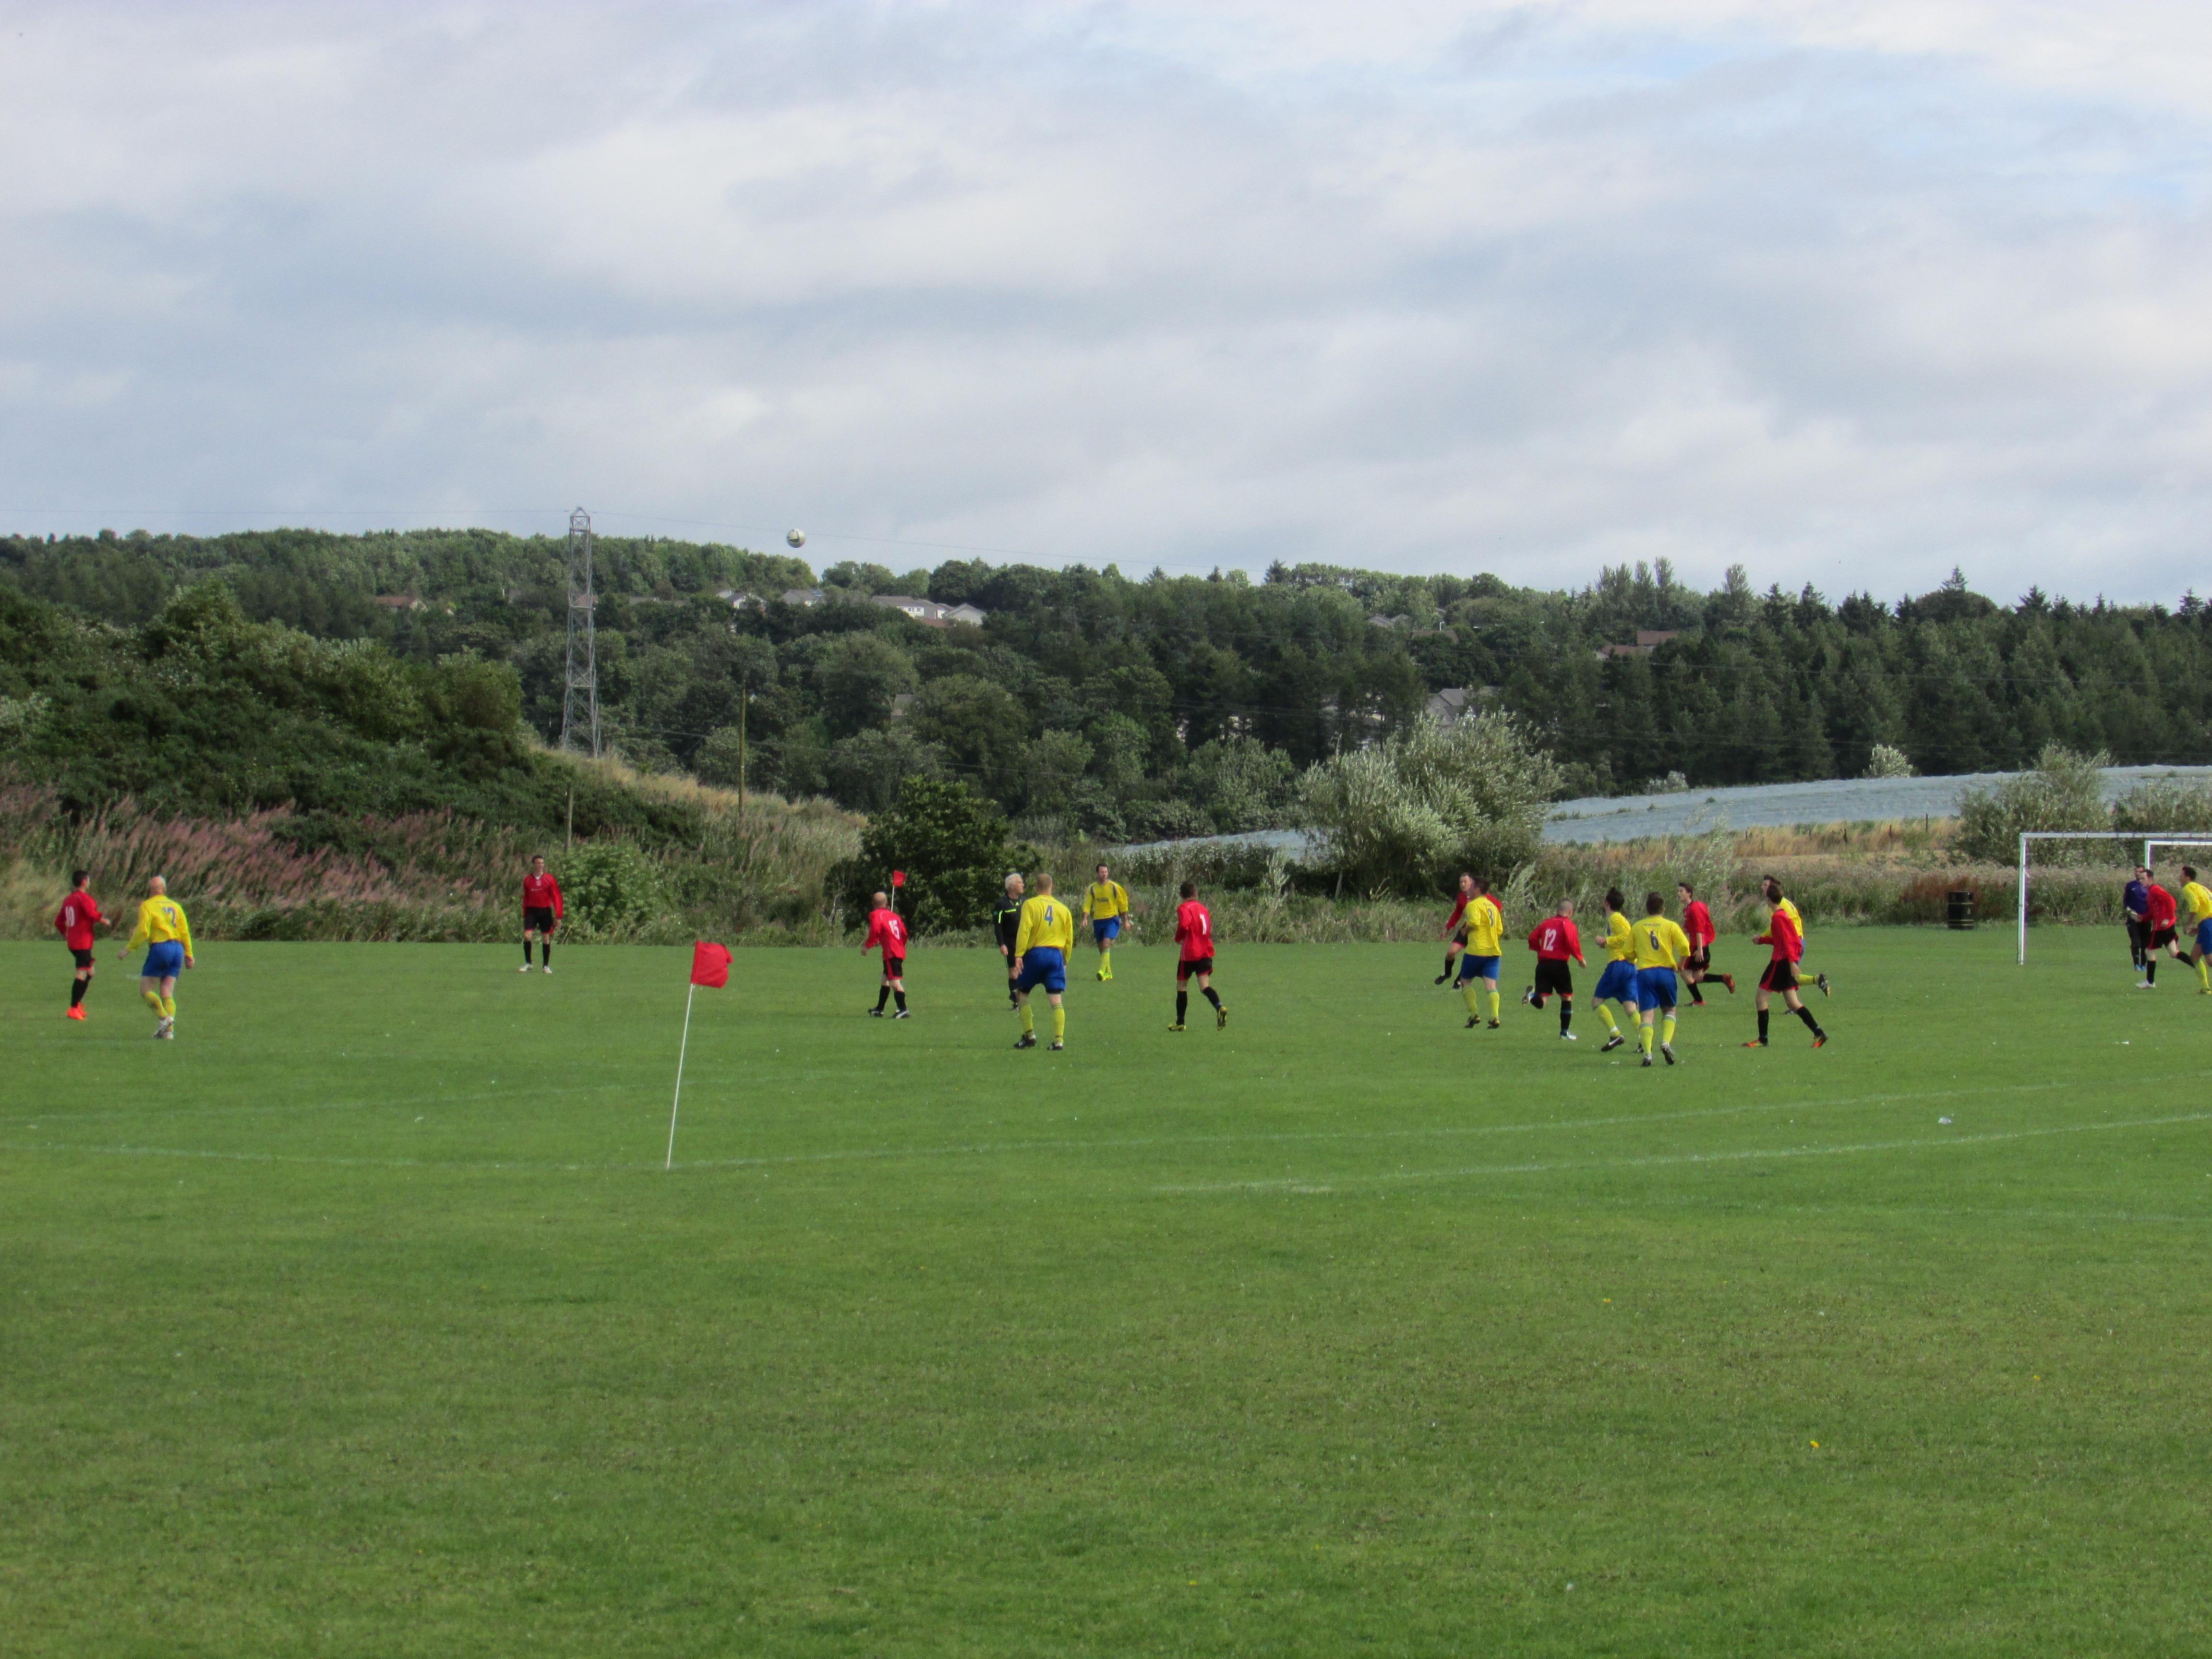
grass, structure, sport, field, game, play, cup, green, action, soccer, football, leisure, stadium, goal, player, activity, competition, team, sports, ball, shoot, match, championship, event, champion, kick, league, win, sport venue